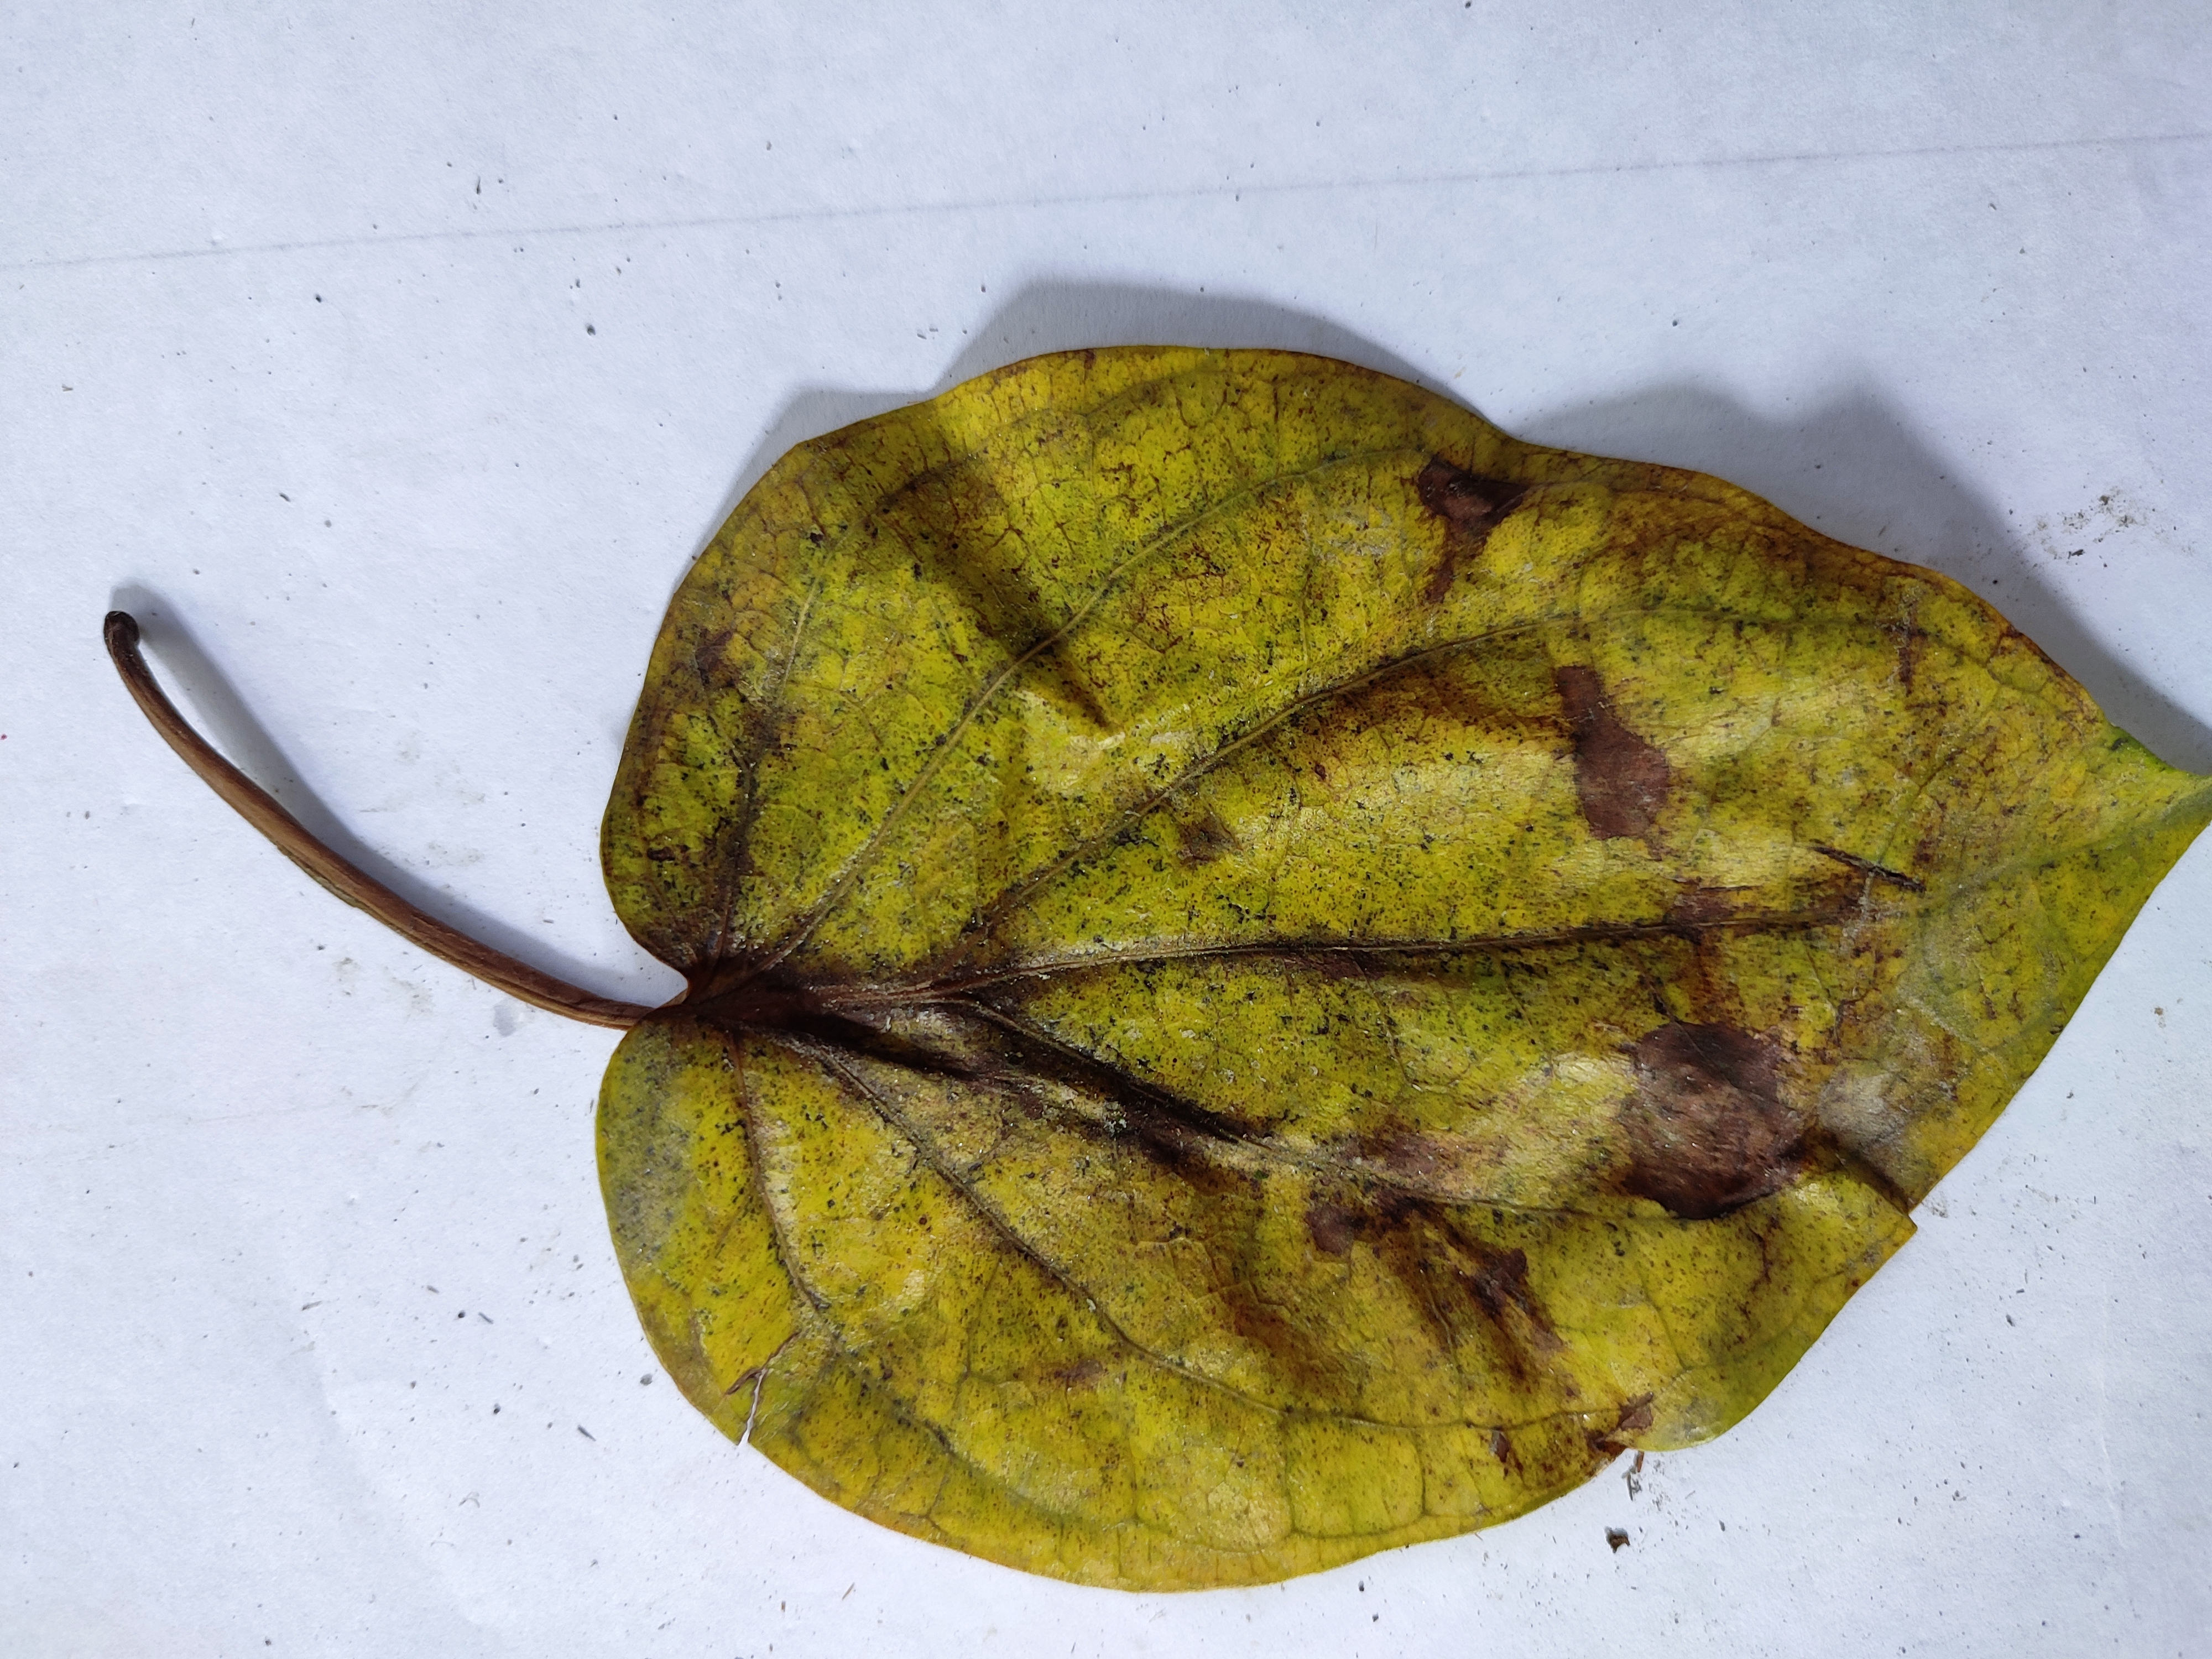
Label: Dried_Leaf